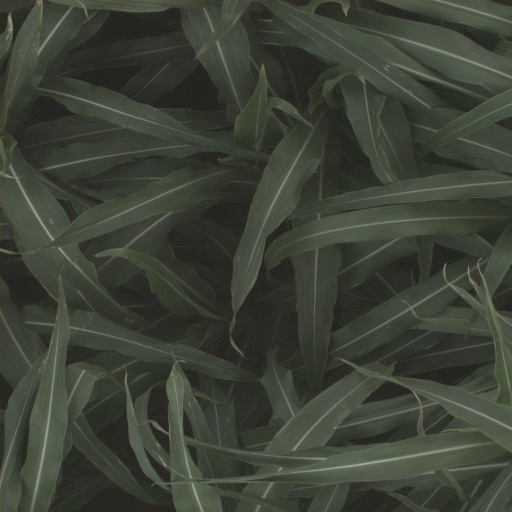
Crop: sorghum